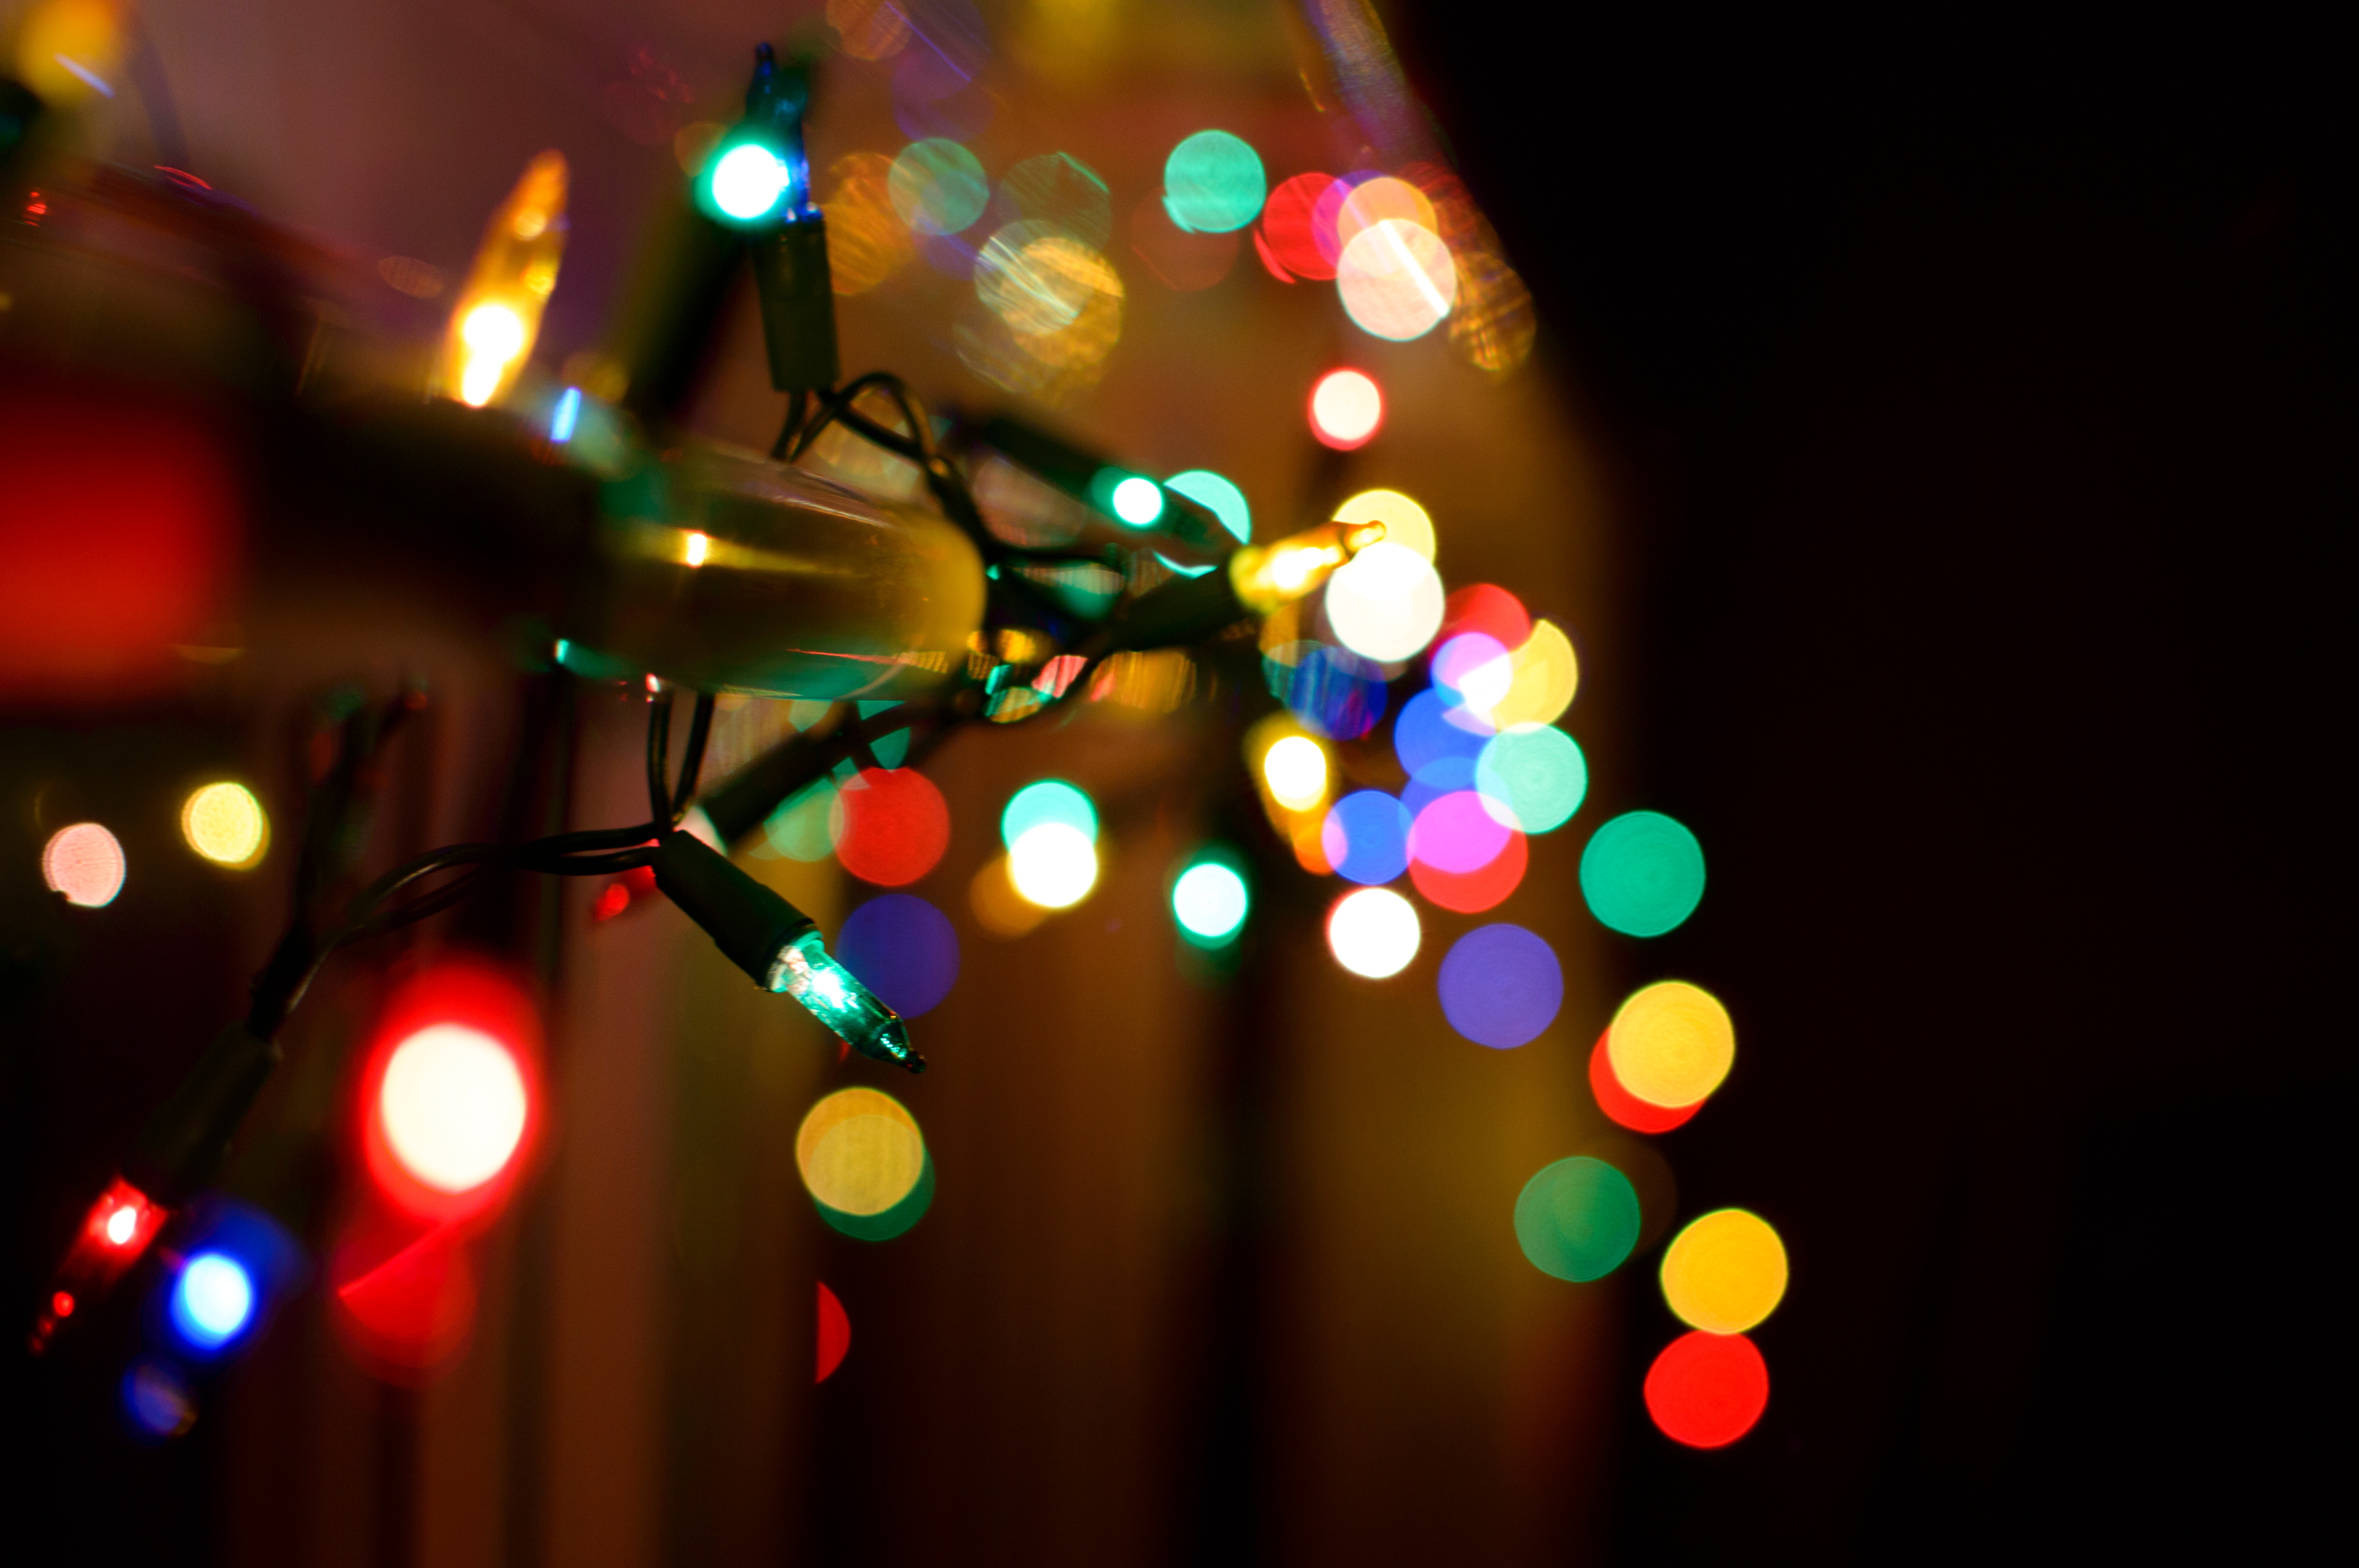
light, night, color, christmas, lighting, circle, christmas decoration, shape, christmas lights